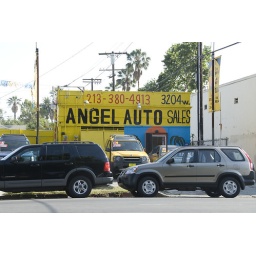
Across the street from the Lowenbrou restaurant. This was more colorful in a different way than the restaurant.